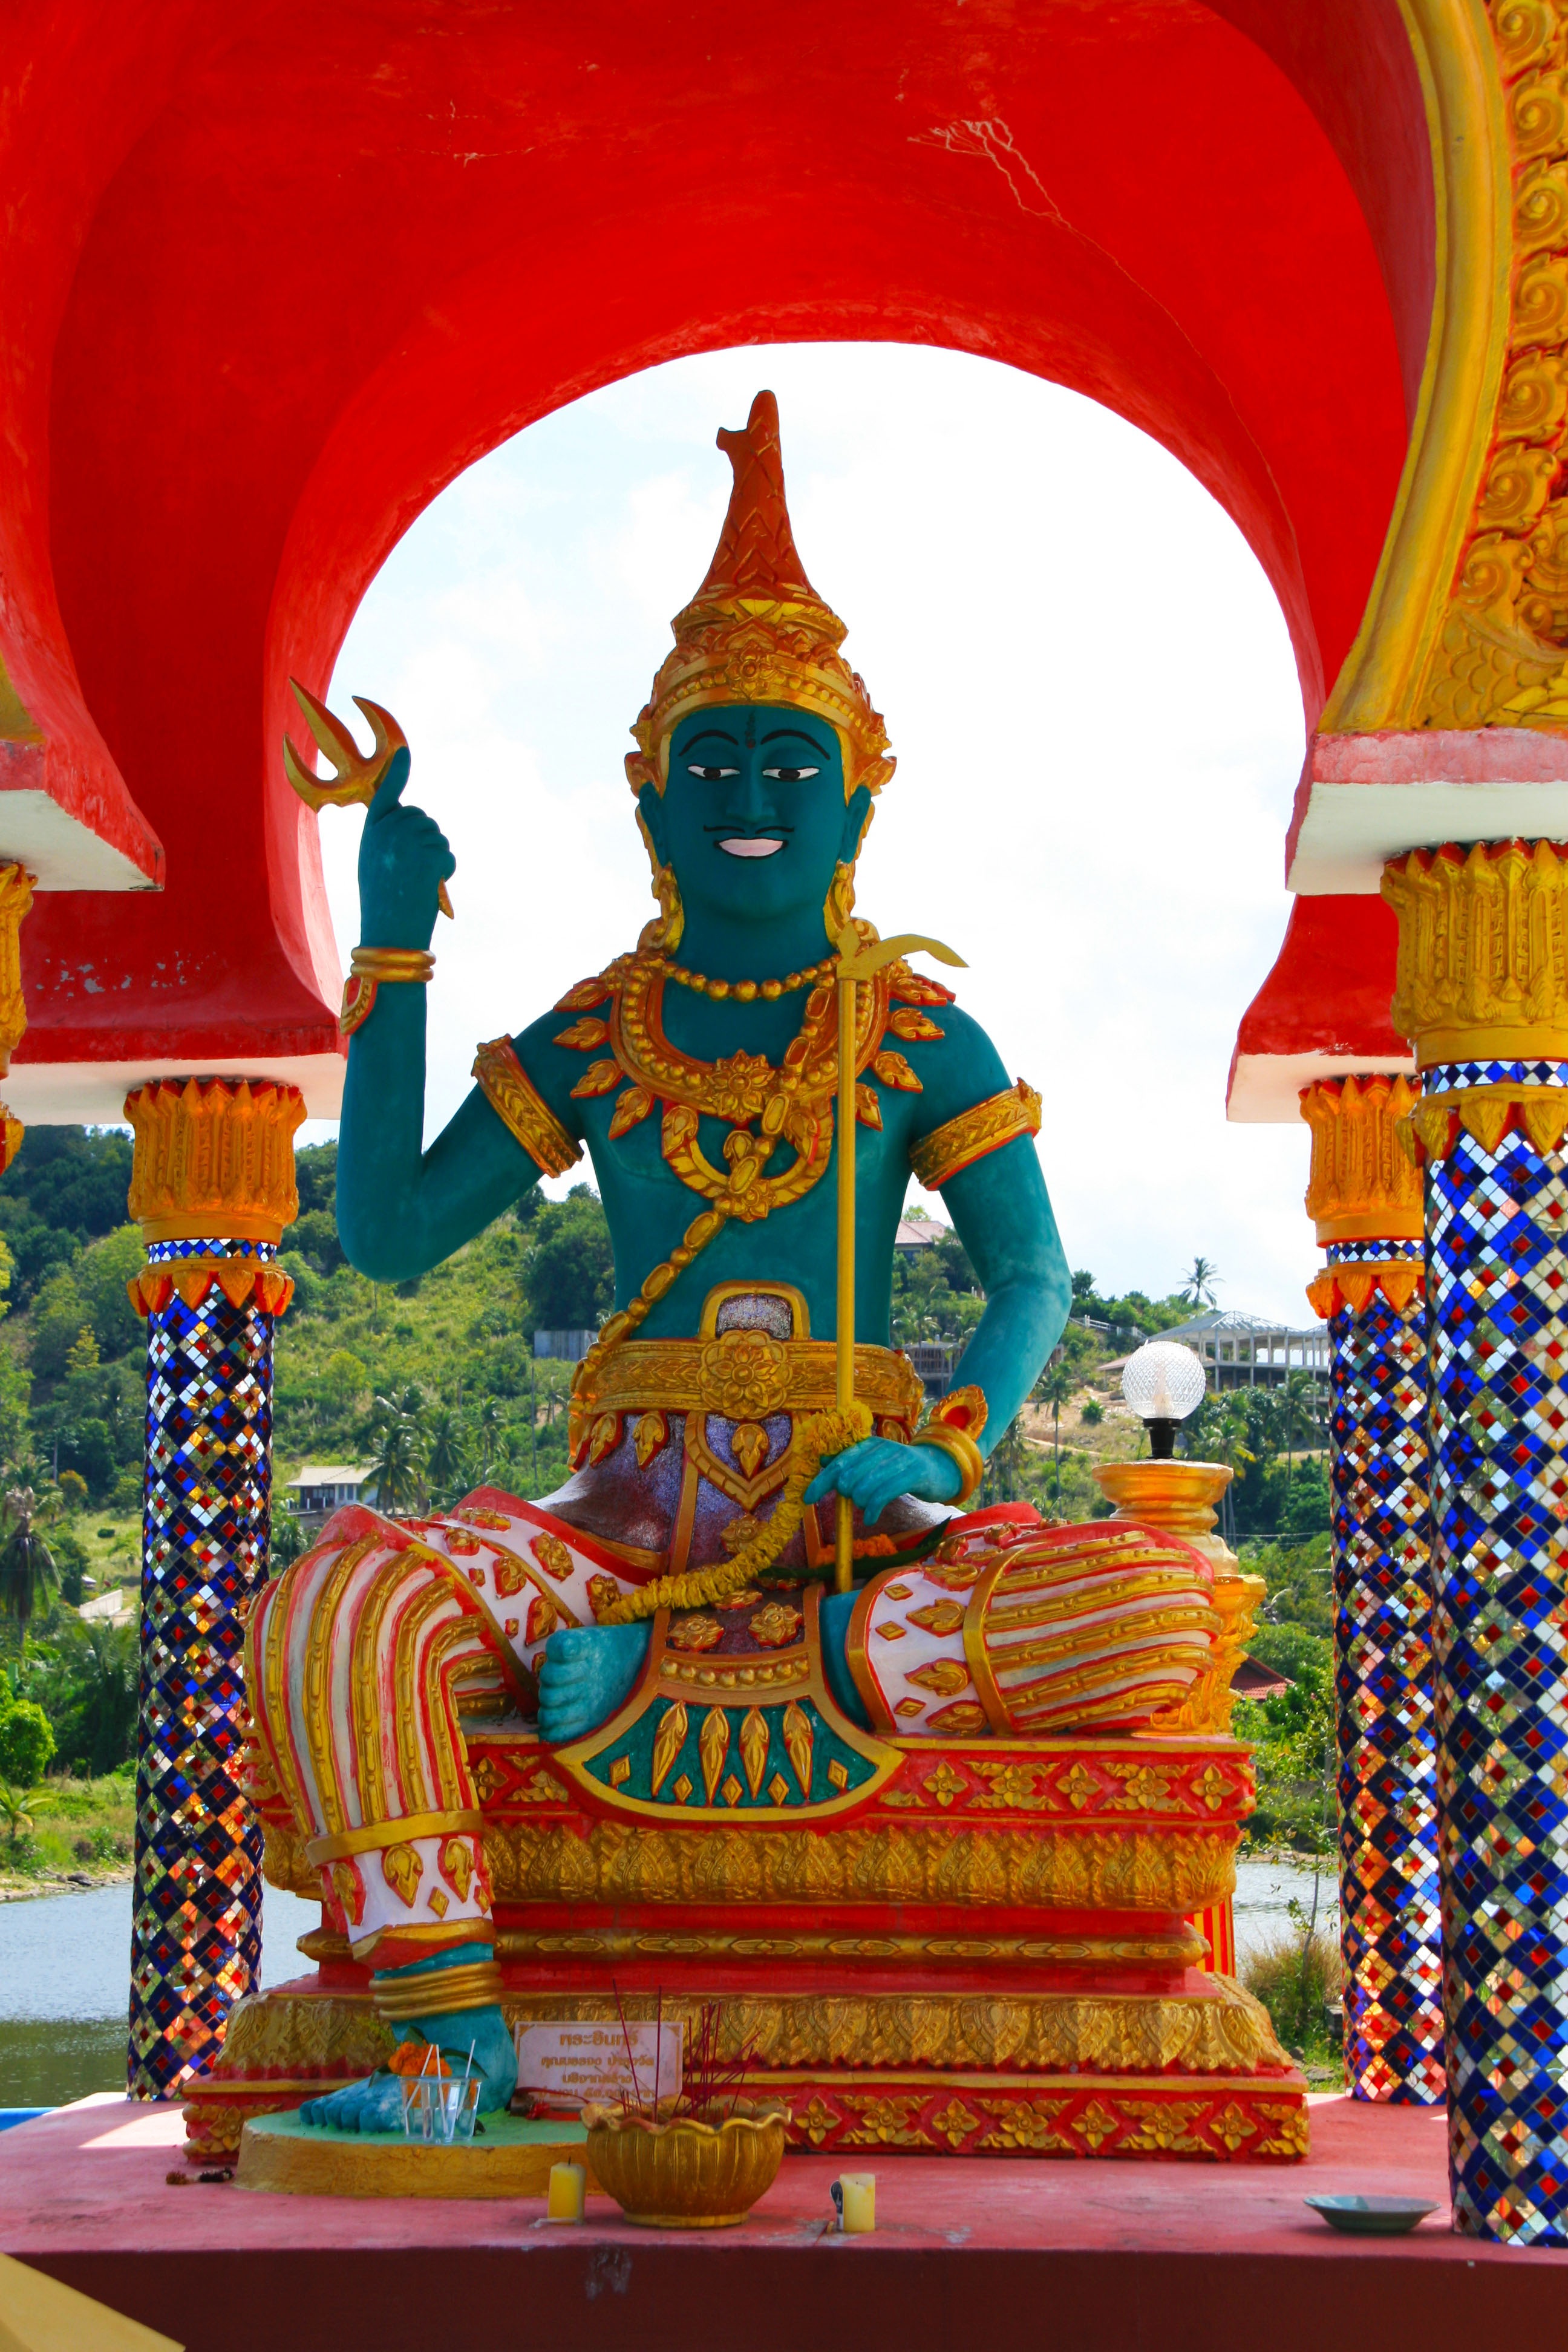
white, antique, monument, travel, statue, symbol, peace, buddhist, buddhism, religion, asia, ancient, tourism, place of worship, thailand, spiritual, pray, sculpture, religious, meditation, temple, faith, buddha, culture, history, worship, holy, icon, tradition, thai, traditional, god, jade, wat, east, hindu temple, gautama buddha